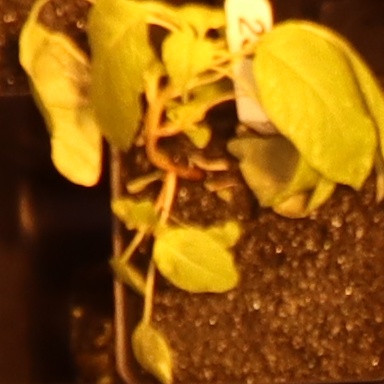
Label: Palmer Amaranth